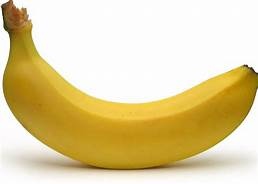
Label: banana